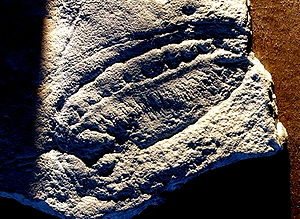
Ediacara-faunaen / Unikke kropsformer
Kimberella (3-100 mm længde).
Ediacara-faunaen eller Vendia-faunaen er forhistoriske livsformer, der repræsenterer de ældste kendte former for kompliceret flercellet liv på Jorden.